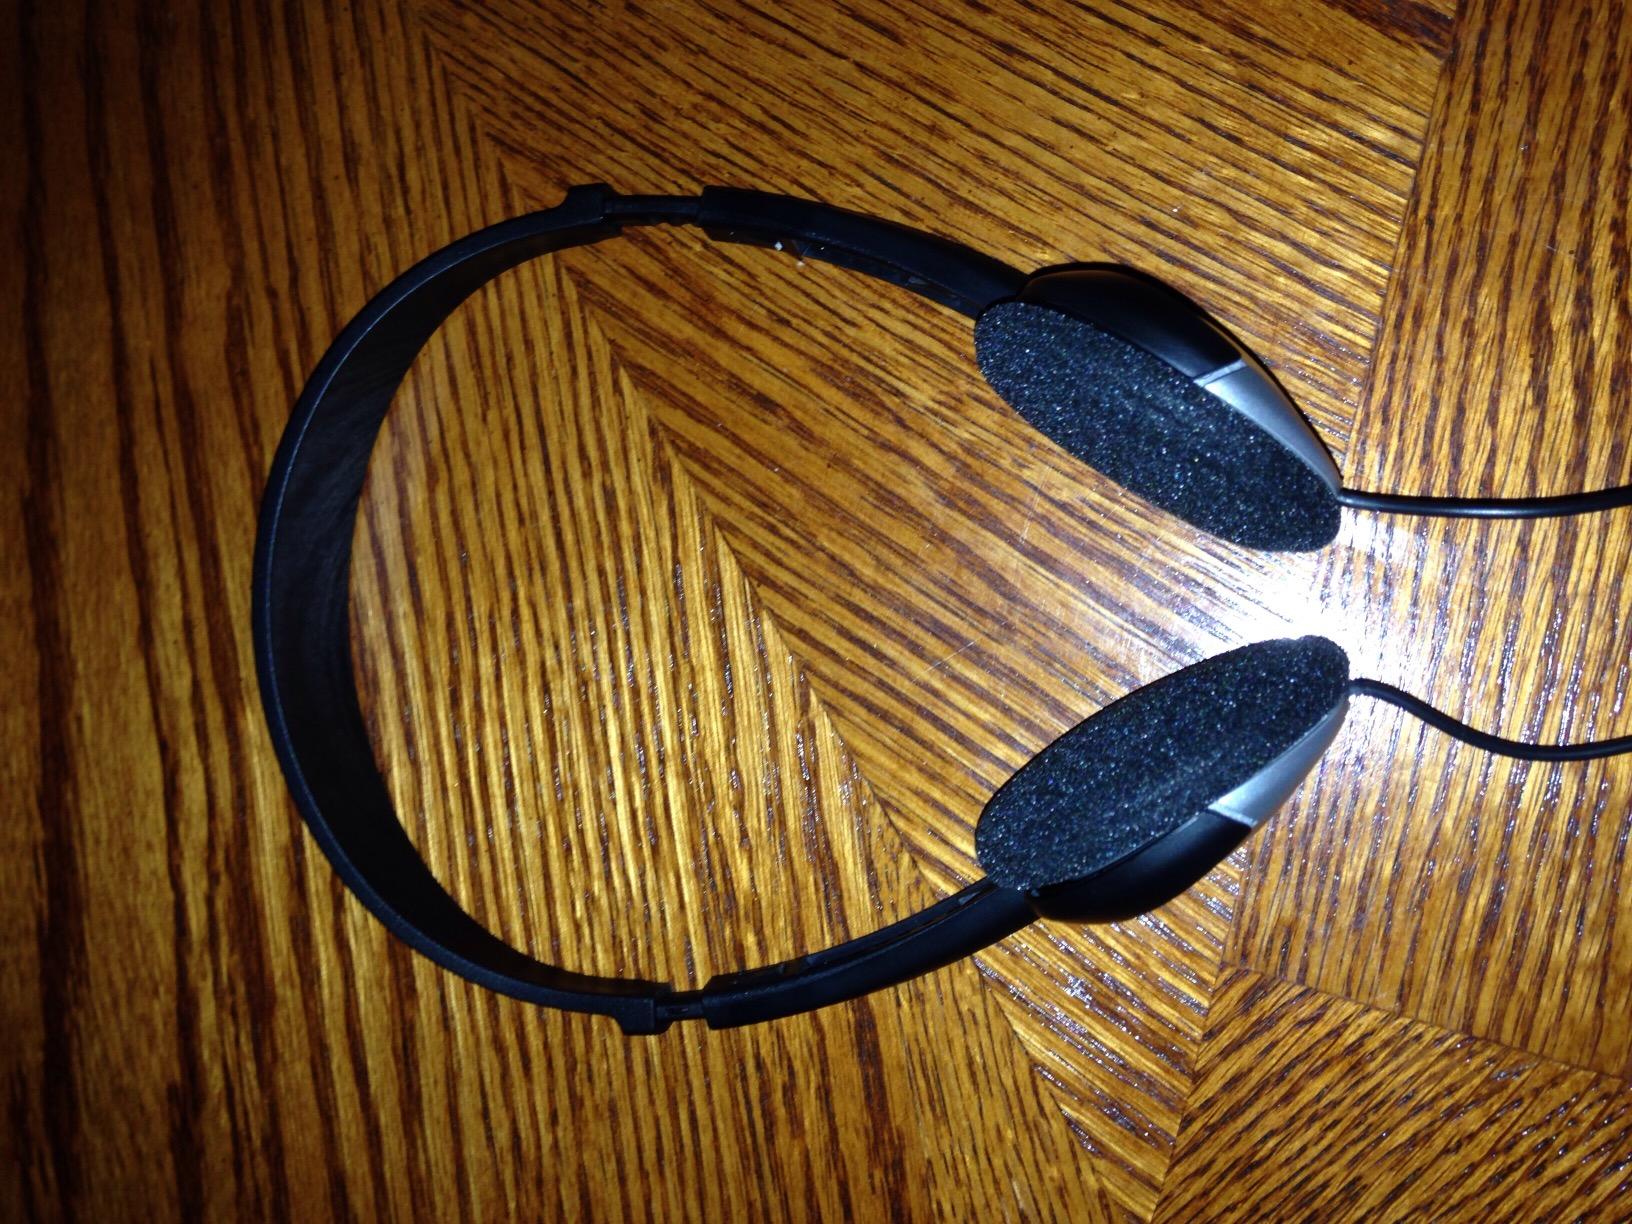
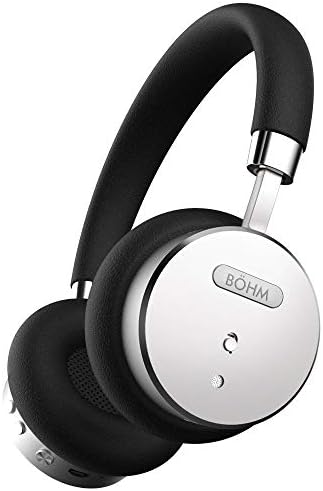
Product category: headphones
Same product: no